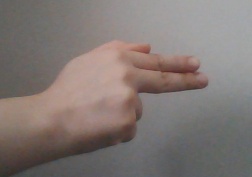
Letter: ghain